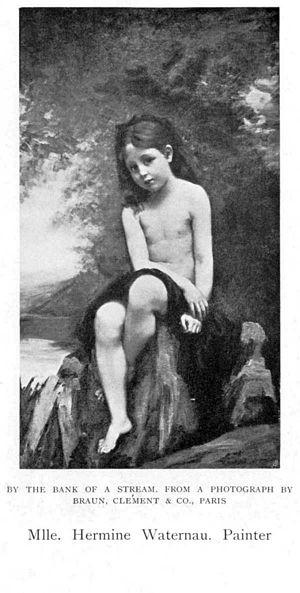
Herminie Waternau, ou Hermine Waterneau ou Waternau née à Tlemcen en 1854 et morte à Athis-Mons le 14 septembre 1913 est une artiste peintre française.